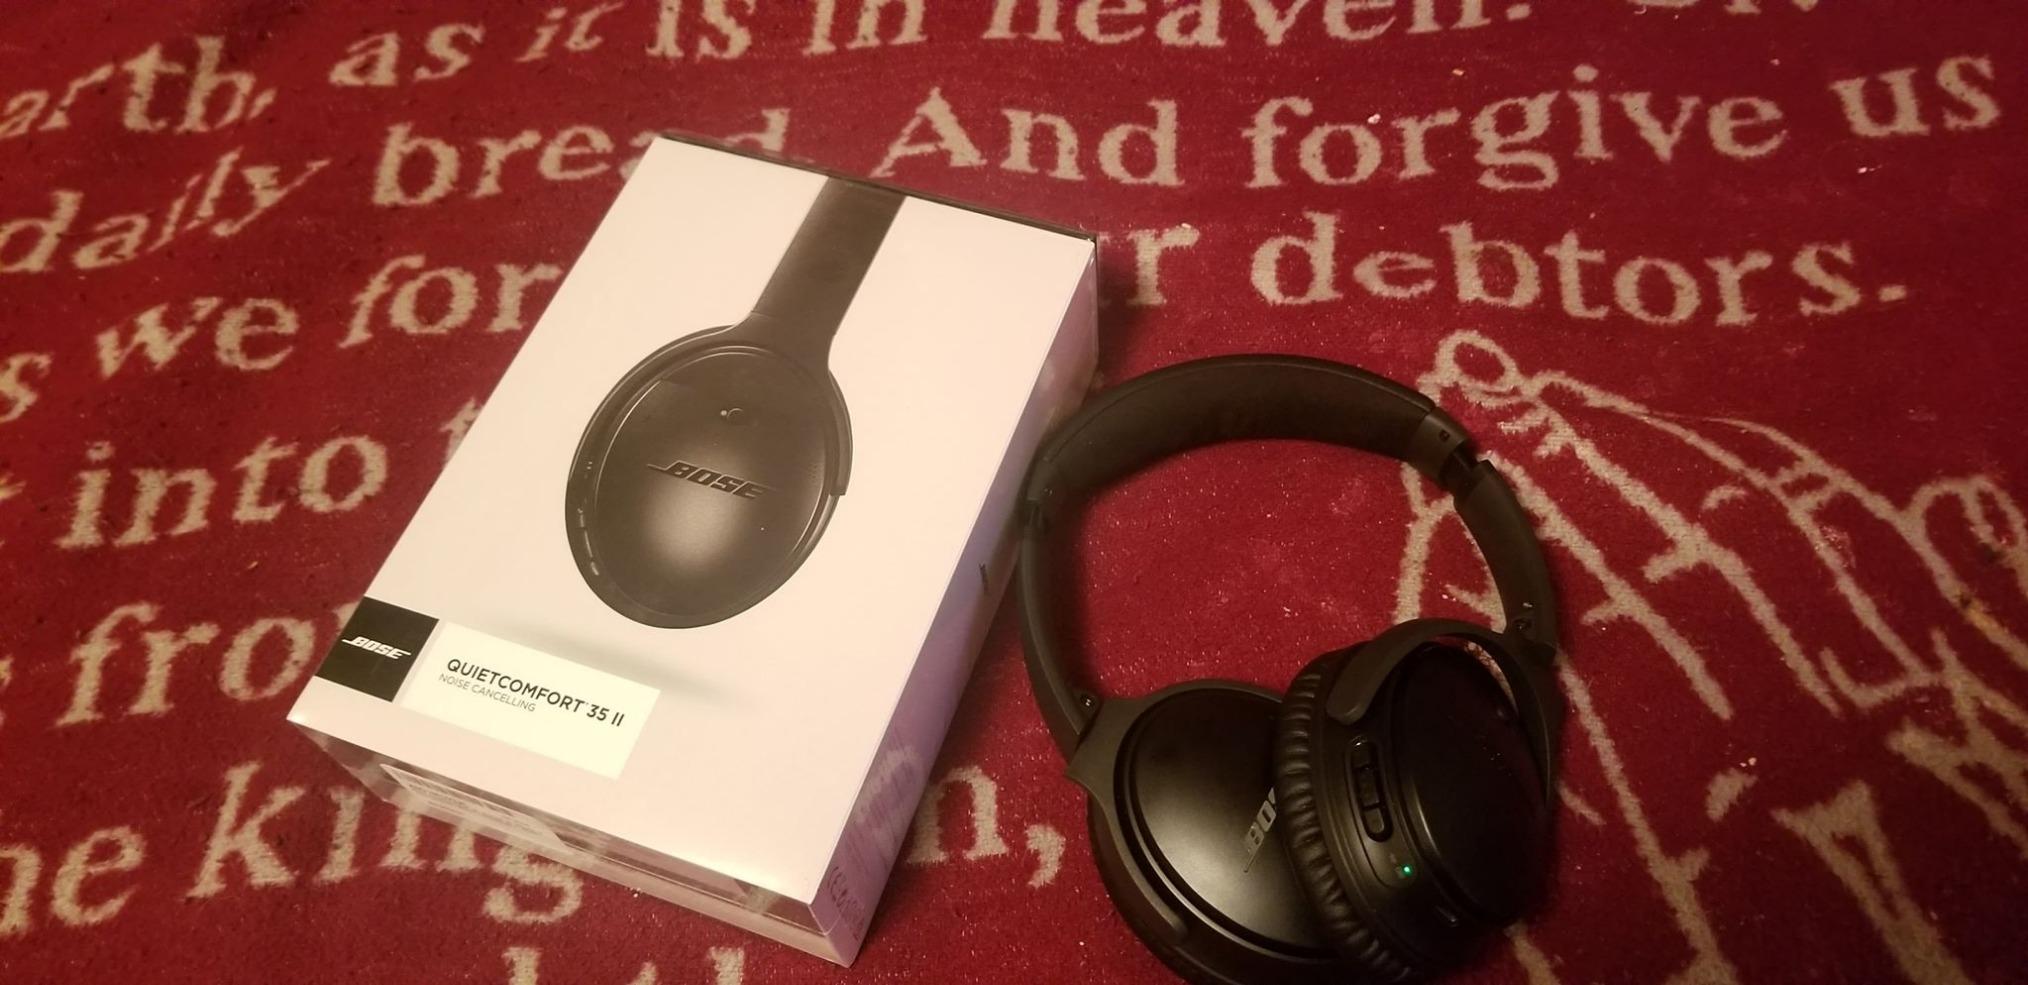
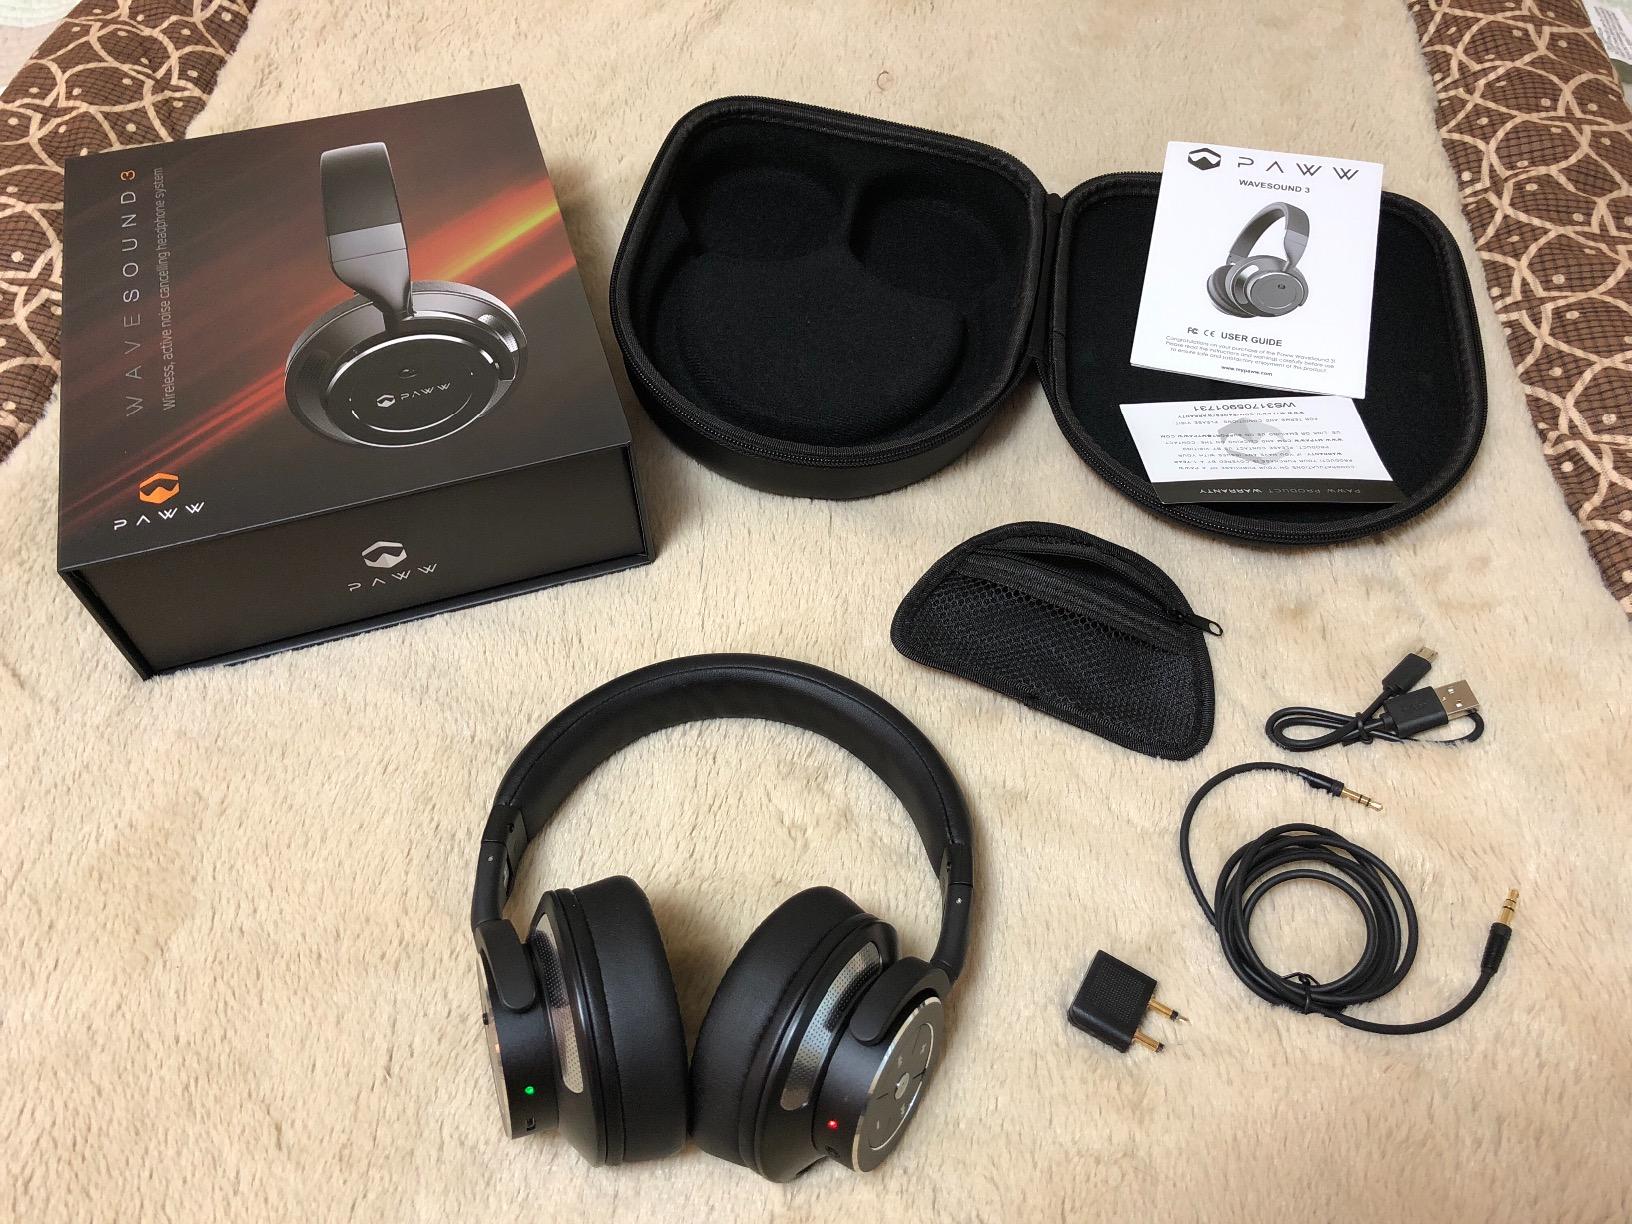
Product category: headphones
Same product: no